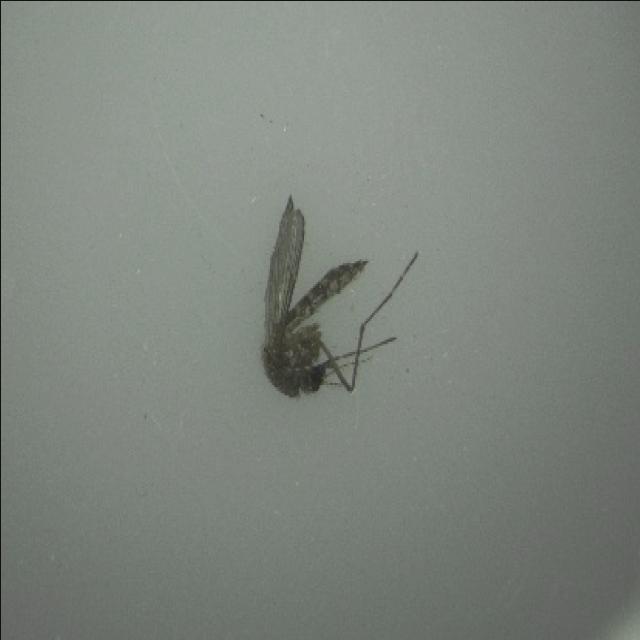
Species: aedes_vexans